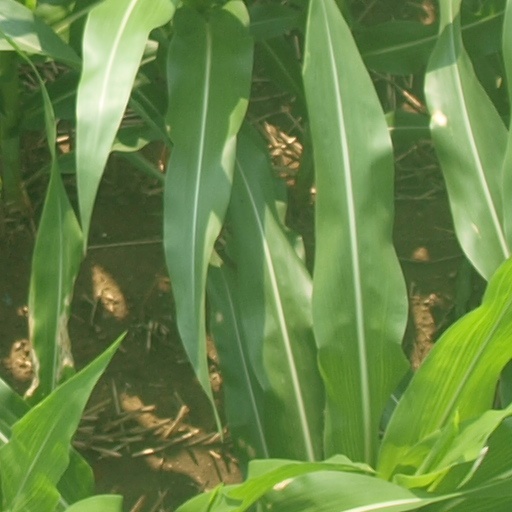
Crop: maize; corn